Defiance (1952 film)

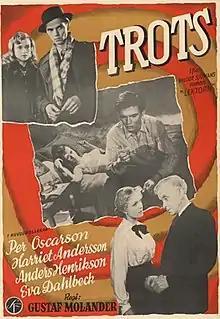

Defiance (Swedish: Trots) is a 1952 Swedish drama film directed by Gustaf Molander and starring Anders Henrikson, Per Oscarsson, Harriet Andersson and Eva Dahlbeck. It was shot at the Råsunda Studios in Stockholm and on location in Solna. The film's sets were designed by the art director Nils Svenwall.